Nuclear ethics

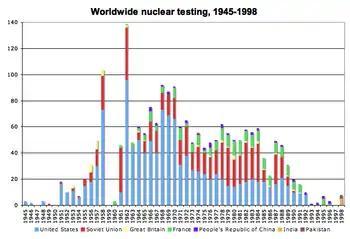
Worldwide nuclear testing totals, 1945–1998.

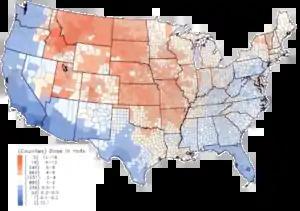
US fallout exposure

The application of nuclear technology, both as a source of energy and as an instrument of war, has been controversial.